Gustavo Petro

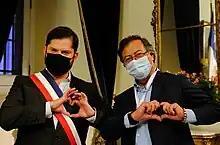
Chilean President Gabriel Boric and Gustavo Petro shortly before his inauguration, 6 August 2022

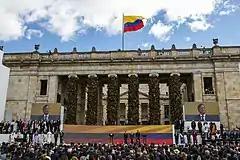
Presidential inauguration ceremony

He spent the month and a half between his election and his inauguration negotiating with centrist and right-wing political parties to build a majority in Congress, where the left had a minority in both houses. He had an early success in building a congressional coalition, said Fitch. In exchange for several seats in his government, he obtained the support of the Liberal Party, the largest force in the House and third largest in the Senate, and the Party of the U. Both parties had called for votes against him in both the first and second rounds of the presidential election. In the end, his coalition included a dozen political groups, had seasoned ministers, and was considered by The Economist as "moderate". The Liberal Party would leave Petro's governing coalition on 28 November 2023, citing significant ideological differences. The conservative reformist Álvaro Leyva was appointed to the Ministry of Foreign Affairs, and three former liberal ministers were appointed to Finance, Agriculture and Education. Human rights activist Leonor Zalabata was named ambassador to the United Nations, making her the first indigenous person to be appointed to the post, which until now has always been held by career diplomats.